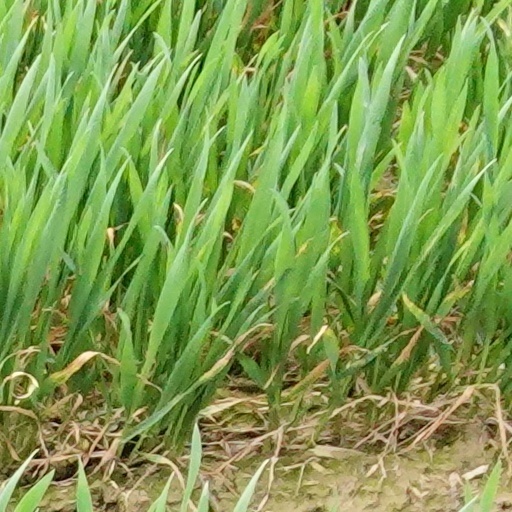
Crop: wheat